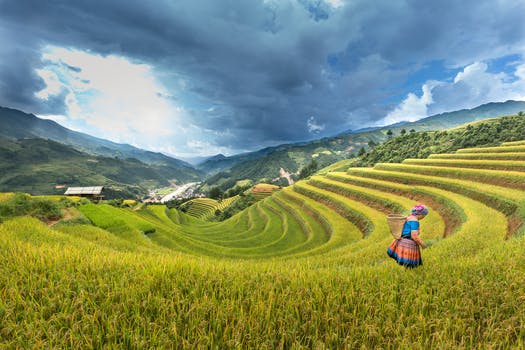
Label: No Watermark